Impact of the COVID-19 pandemic on the arts and cultural heritage

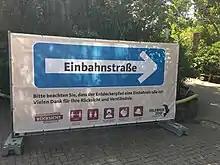
Sign announcing new social distancing regulations—notably a one-way-only walking path—at Hanover Zoo, Germany upon its reopening to the public in May

Facing at least several weeks of closure of their buildings and publicly-accessible spaces, directors of GLAMs noted several immediate trends emerging: A "concern for staff wellbeing" (ranging from ergonomics to suicide), the expectation from many stakeholders to "move fast, but with drastically reduced resources and not a lot of strategy", "plunging revenue", probable layoffs "starting with casual and part-time staff", and a "rush to get online".